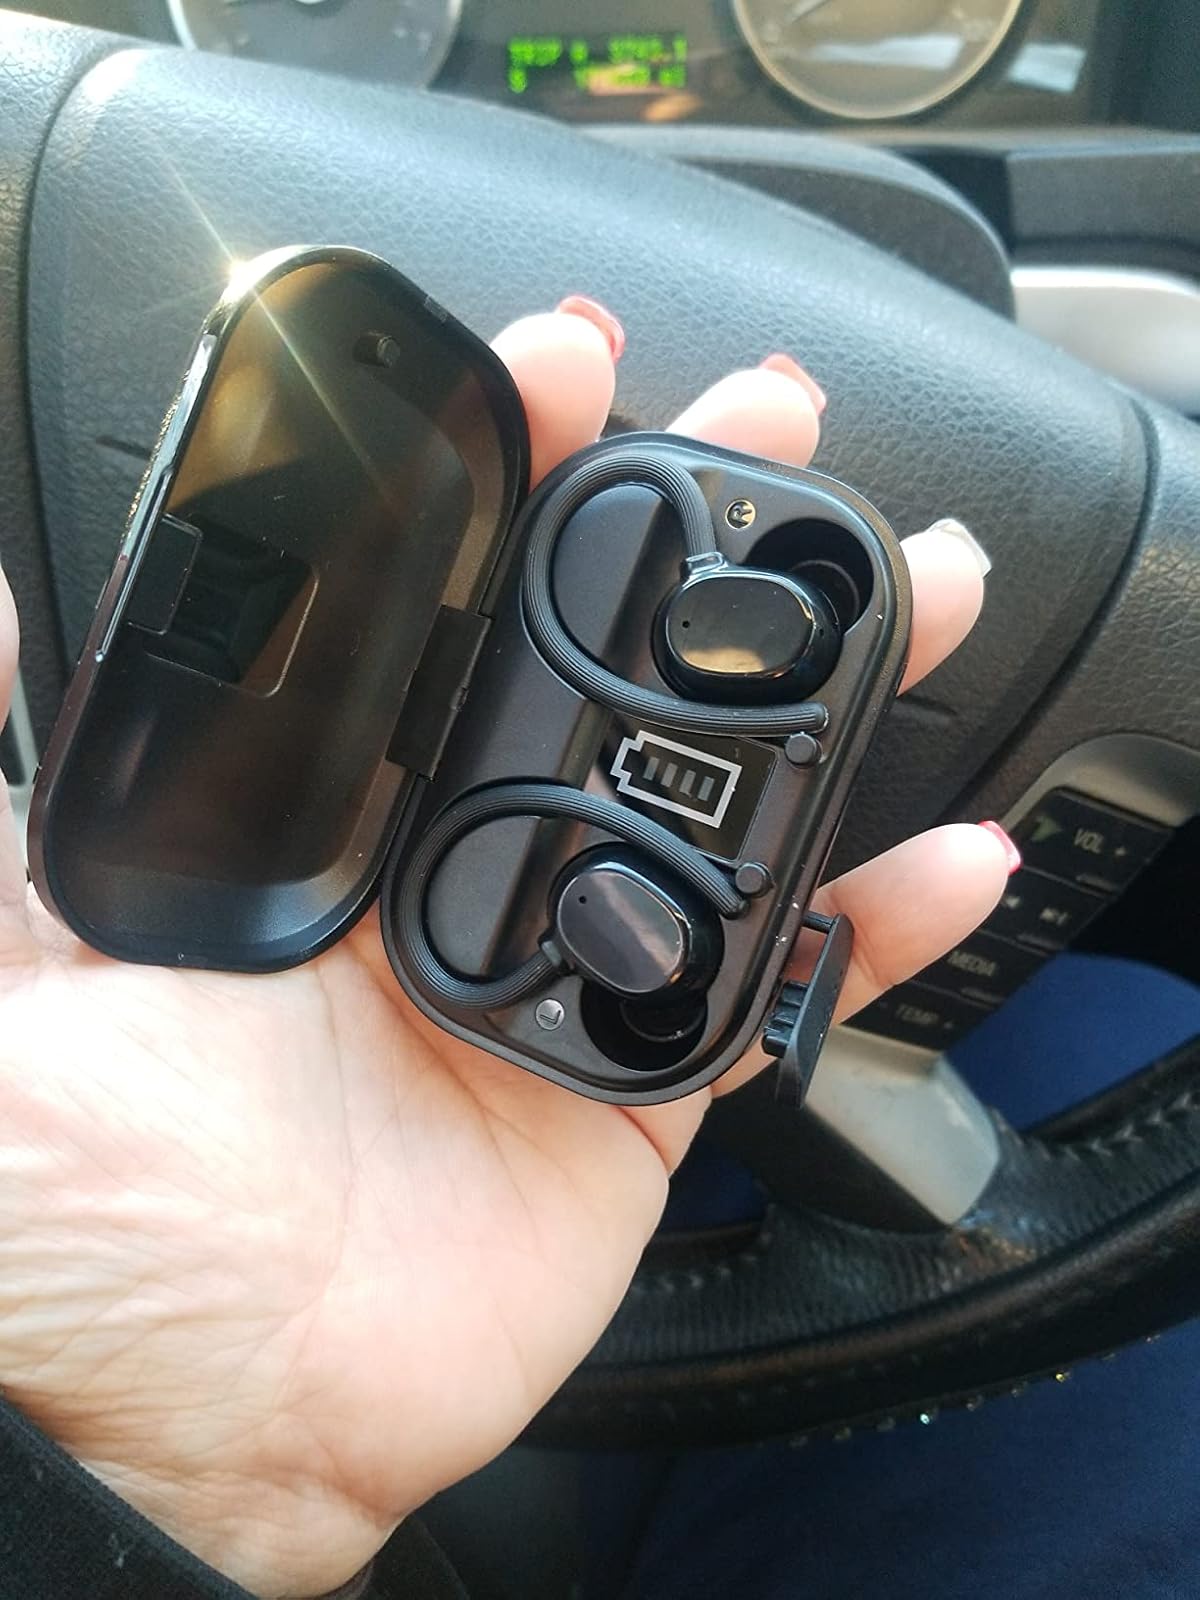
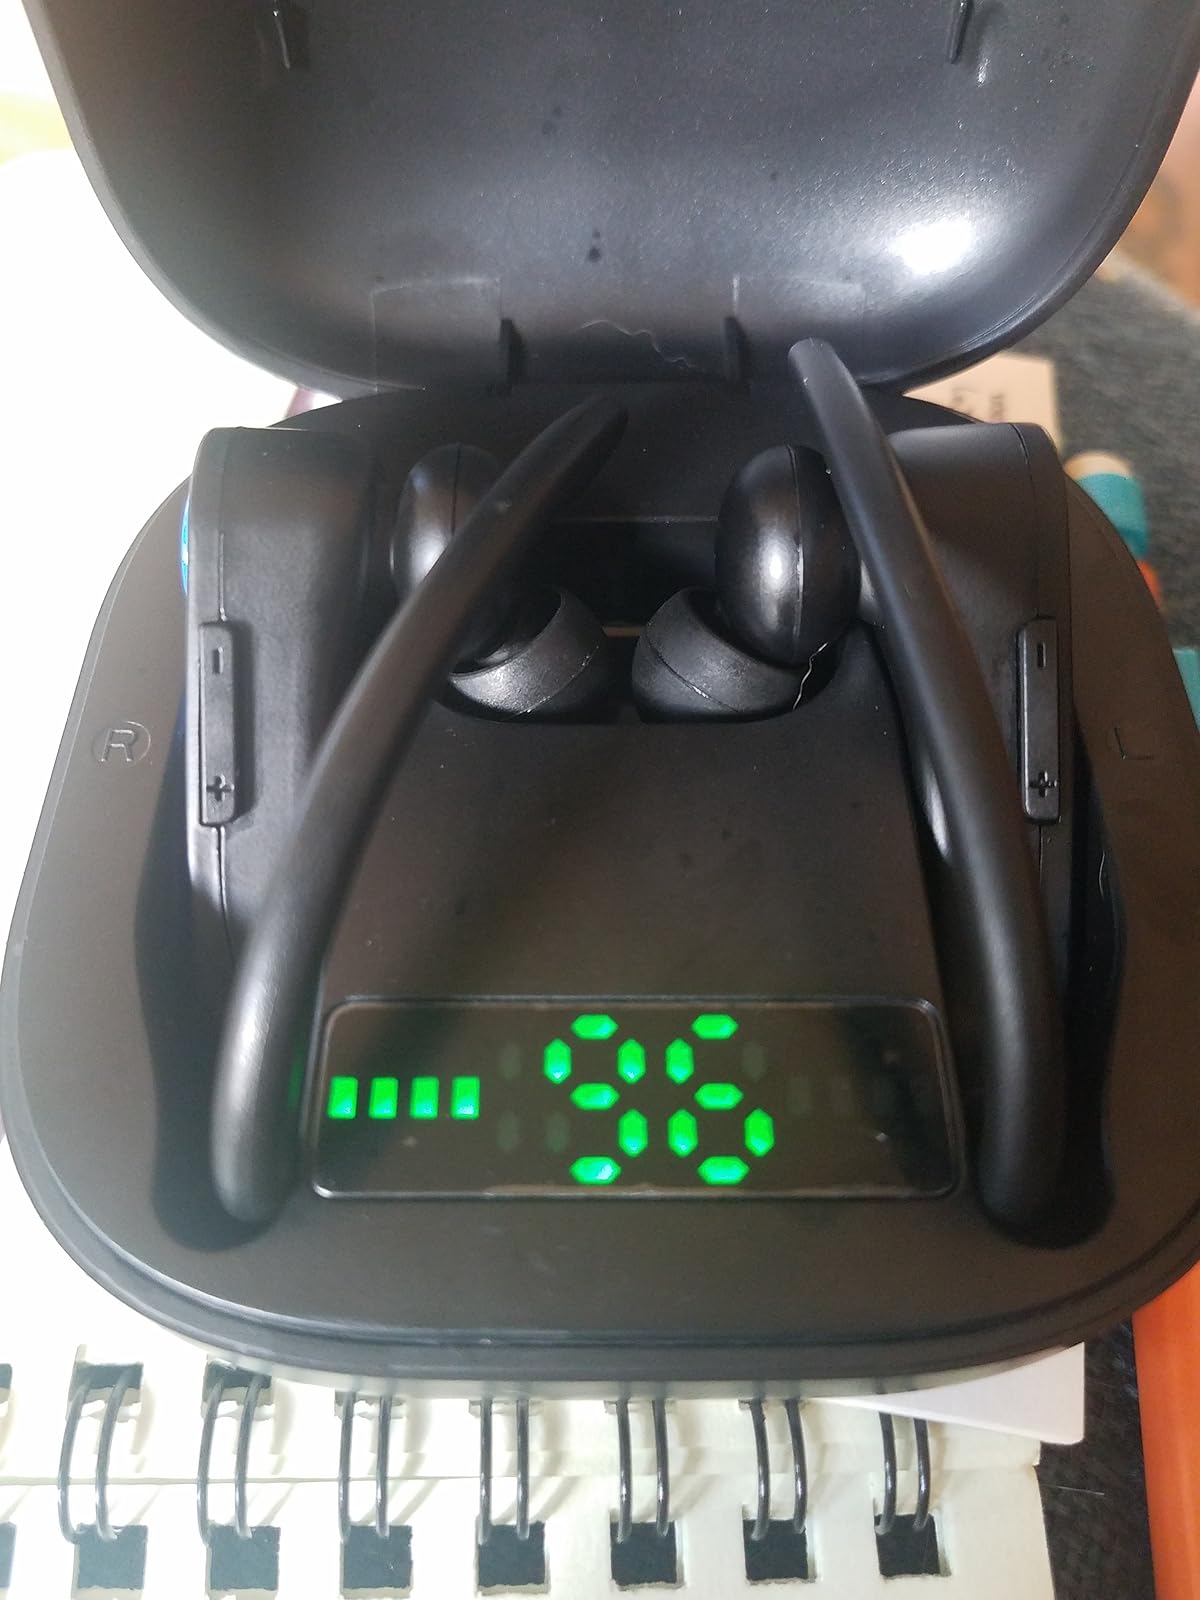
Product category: earbuds
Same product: no